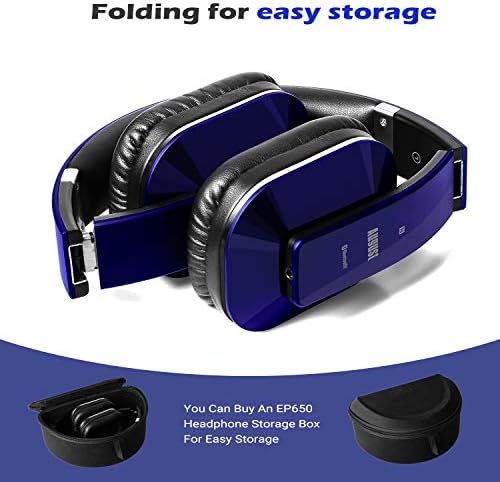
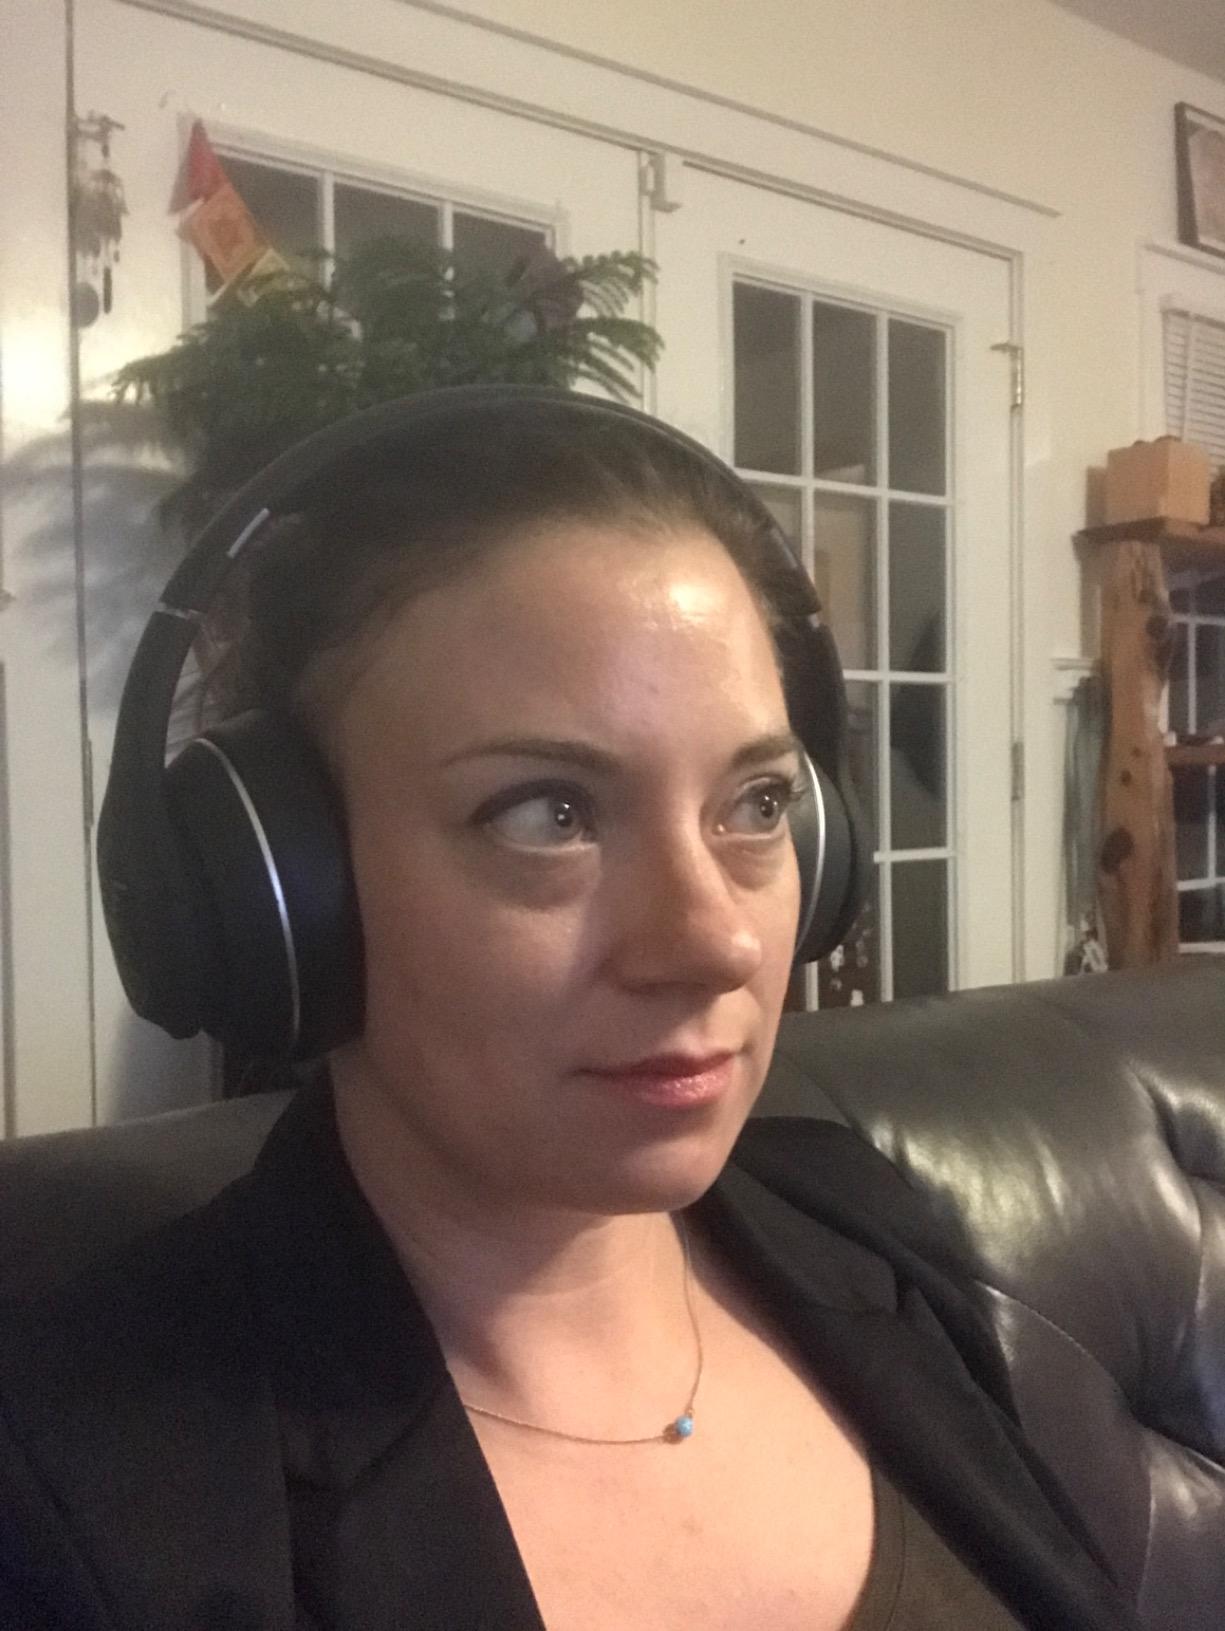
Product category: headphones
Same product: no